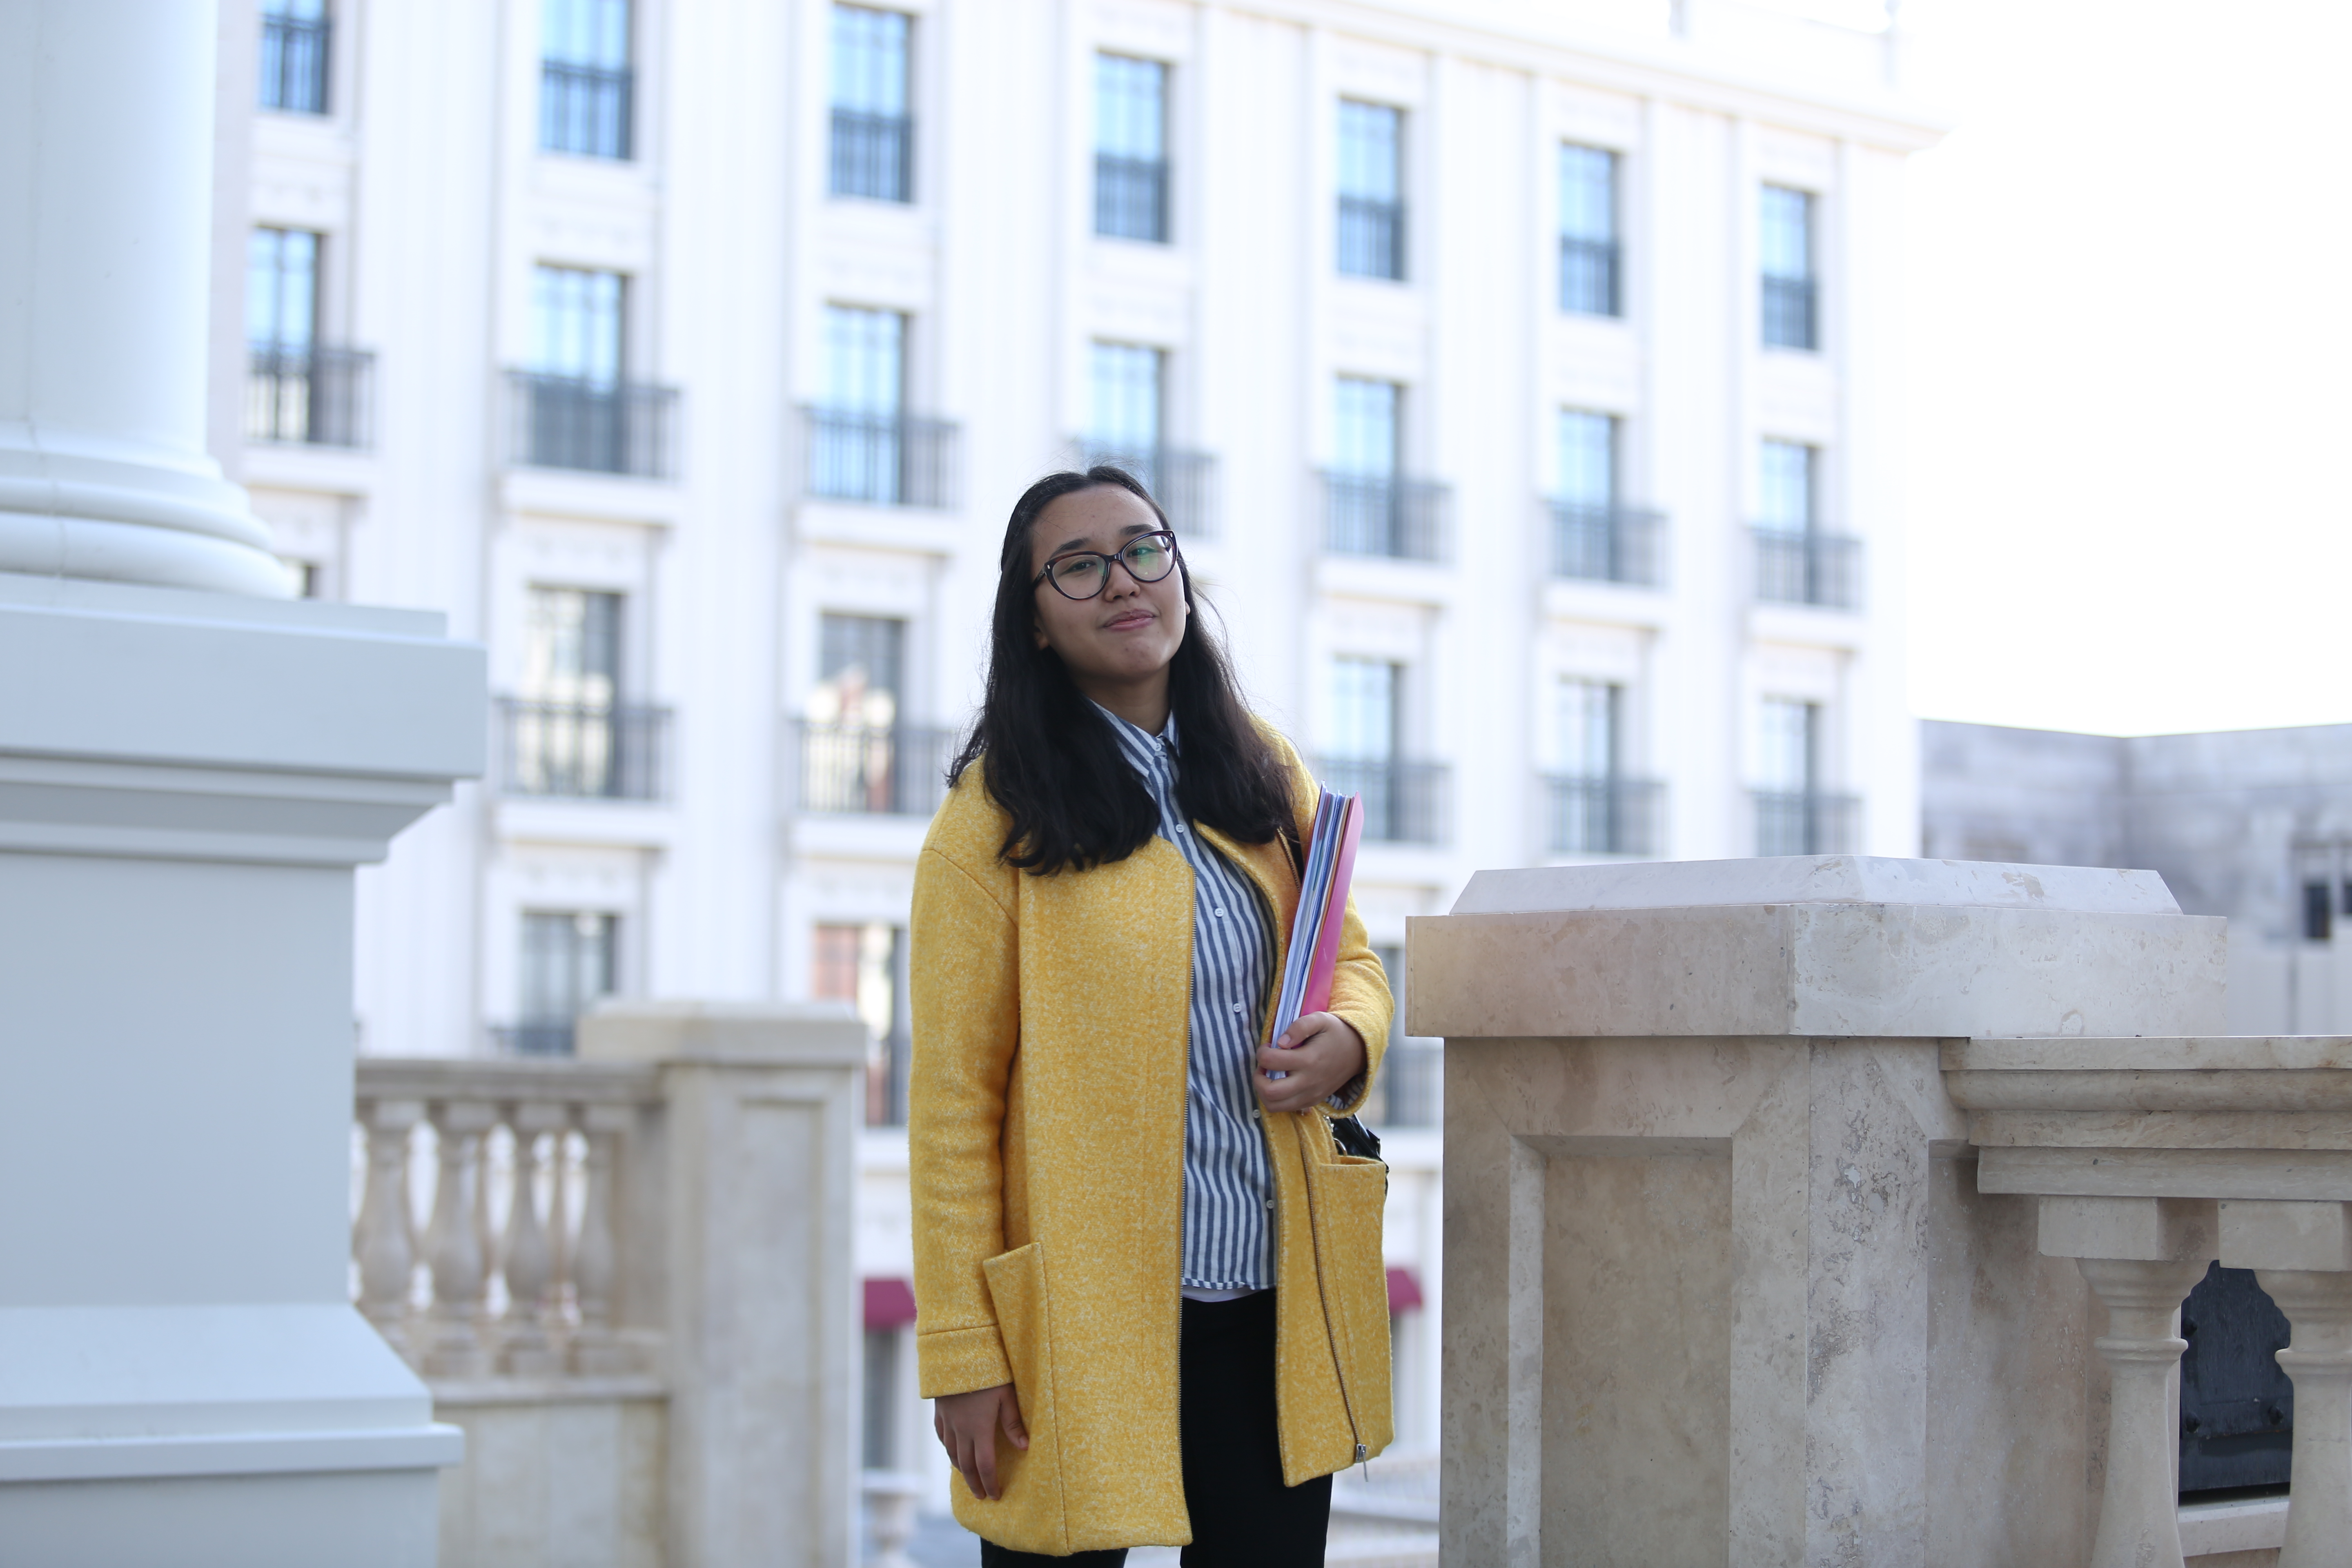
book, person, girl, woman, building, female, daytime, model, student, clothing, lady, outerwear, education, pose, college, smart